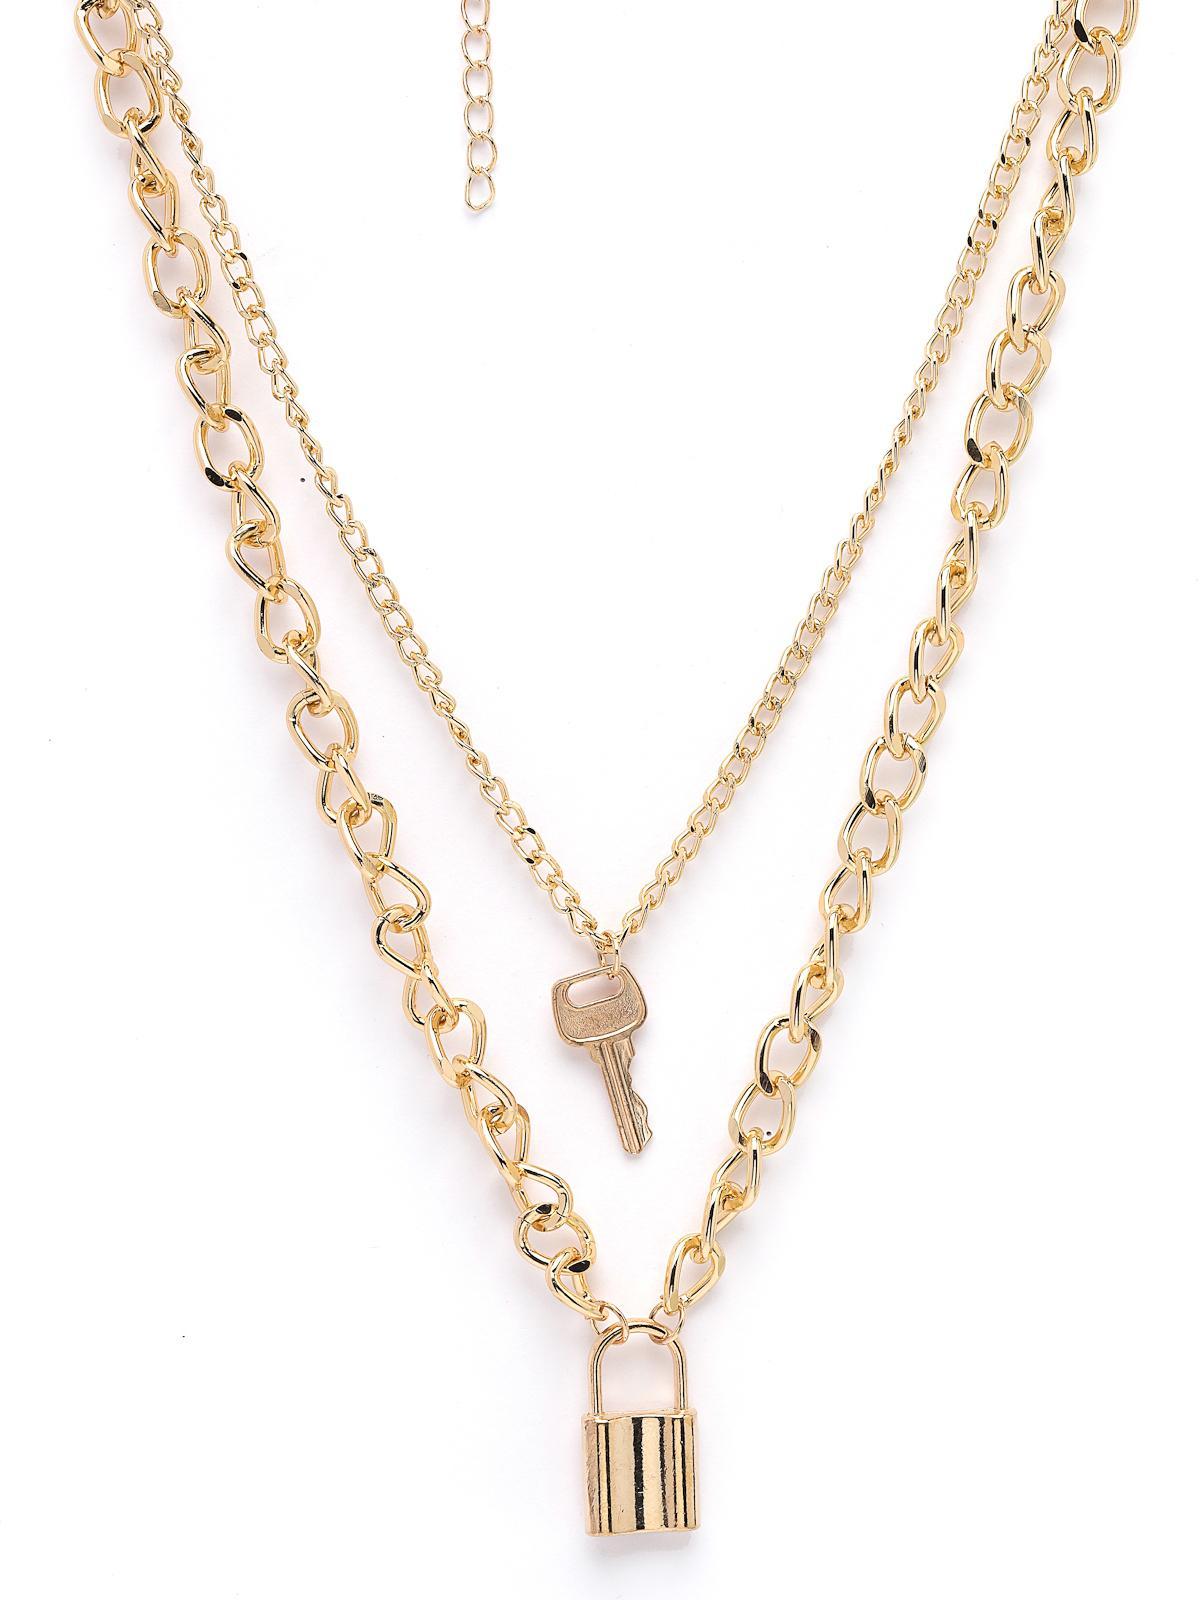
Scintillare by Sukkhi Iconic Style Gold Plated Key Lock Pendant Necklace for Women & Girls |Birthday Gift for Girls And Women Anniversary Gift for Wife| Gifts Collection|N106787
Type: Necklaces & Pendants
Brand: Scintillare by Sukkhi
Price: Rs. 275
 Unlock the epitome of style with Scintillare by Sukkhi's Iconic Style Gold Plated Key Lock Pendant Necklace. Perfect for women and girls, it's an ideal birthday or anniversary gift. The iconic design features a key lock pendant in gold-plated brilliance, adding a touch of timeless elegance to any ensemble. Elevate your look with this stunning necklace, an iconic and chic addition to your collection. Scintillare by Sukkhi offers a thoughtfully crafted choice from their Gifts Collection, ensuring every occasion is celebrated with grace and enduring style.Disclaimer:There may be slight variation in shade and colour due to photographic effects and monitor settings
Included: 1 Necklace